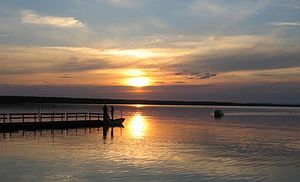
Storsjön (Gästrikland)
Storsjöen ved Årsunda ved sydenden af søen
Storsjöen ved Årsunda ved sydenden af søen
"Storsjön er den største sø i landskapet Gästrikland i Gävleborgs län Sverige. Den største del af søen ligger i Sandvikens kommun, mens den østligste del ligger i Gävle kommun. En gammel talemåde siger, at søen har ""lige så mange øer som året har dage"" hvilket ikke skal tolkes bogstaveligt, men der er omkring 150 øer i søen, der er rig på fisken sandart. Storsjön er de fleste steder mellem 2 og 5 meter dyb, men har en maksimumdybde på 15 meter.